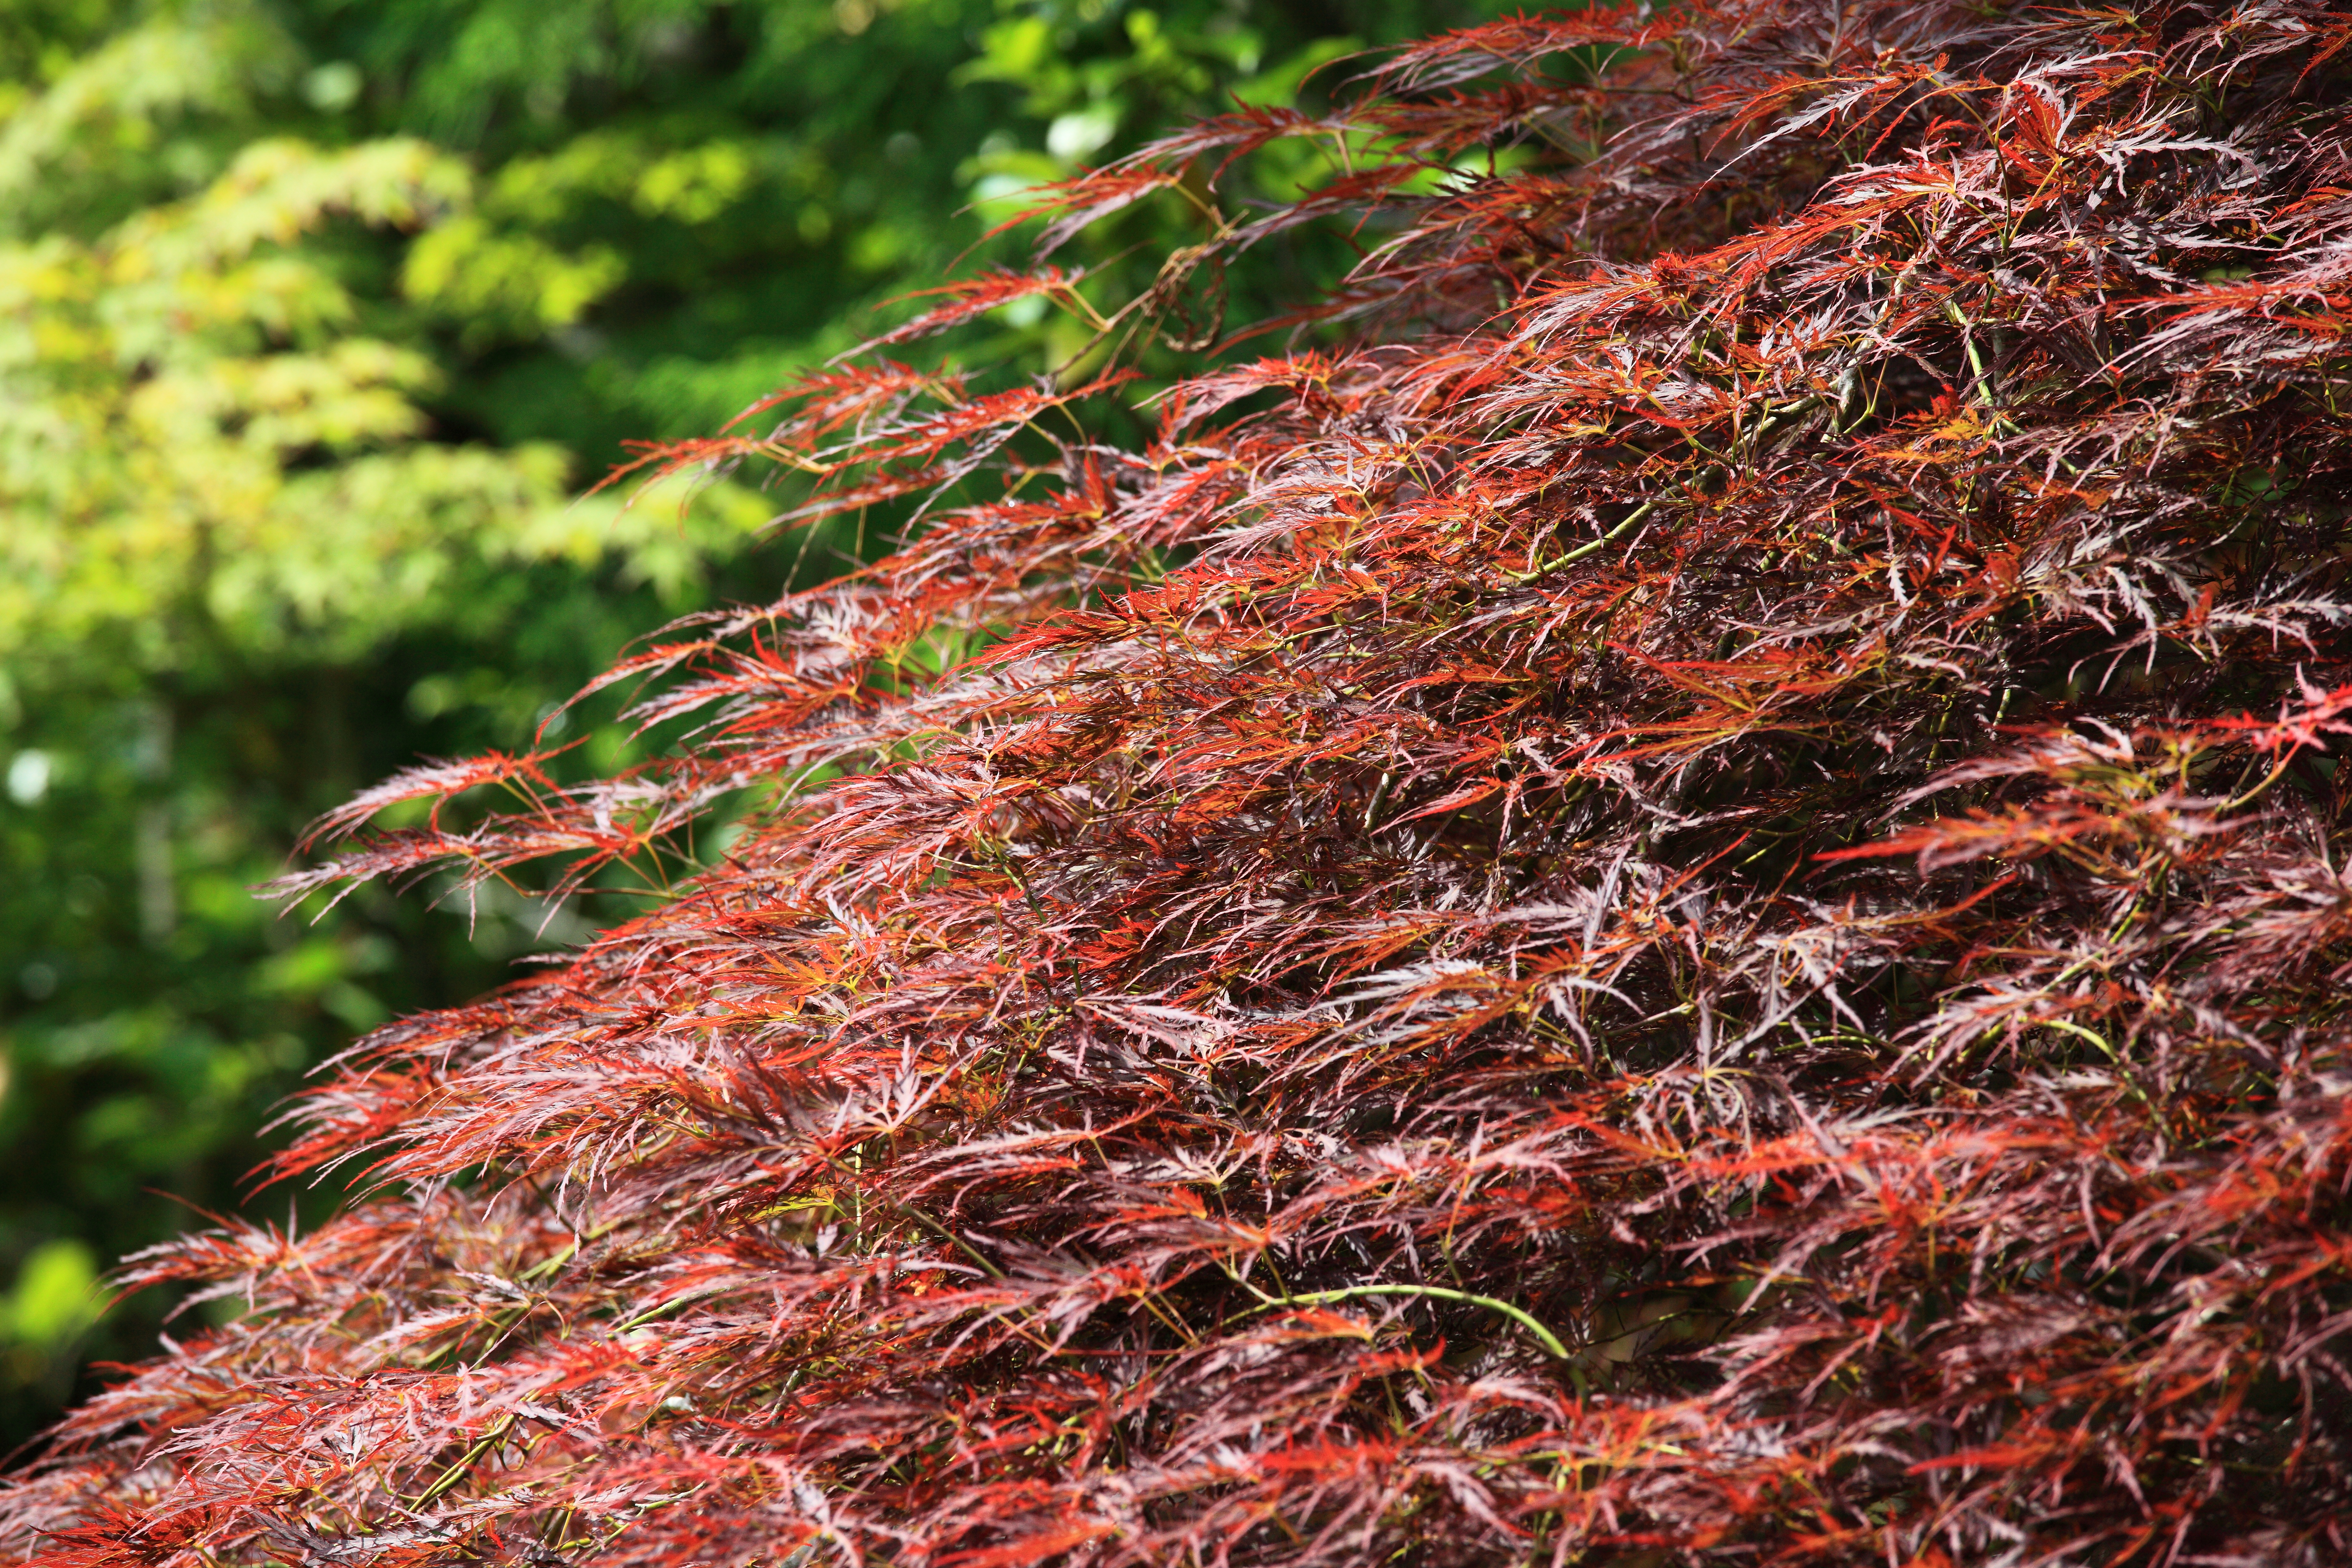
tree, forest, grass, branch, plant, leaf, moss, high, autumn, soil, season, maple tree, deciduous, 5d, hires, markii, hi, res, resolution, flowering plant, woody plant, land plant